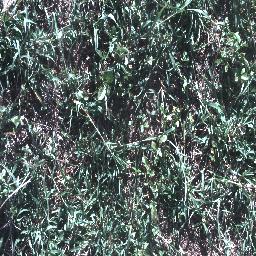
Label: negative